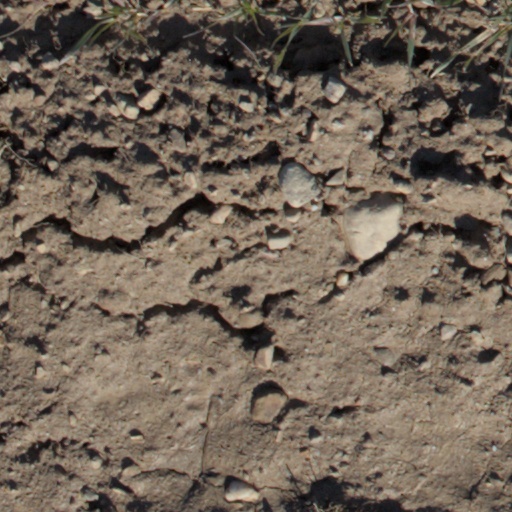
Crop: wheat